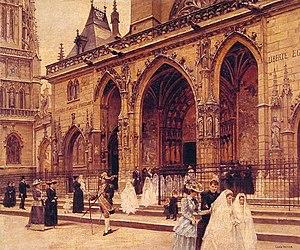
Louis Béroud est un peintre français.